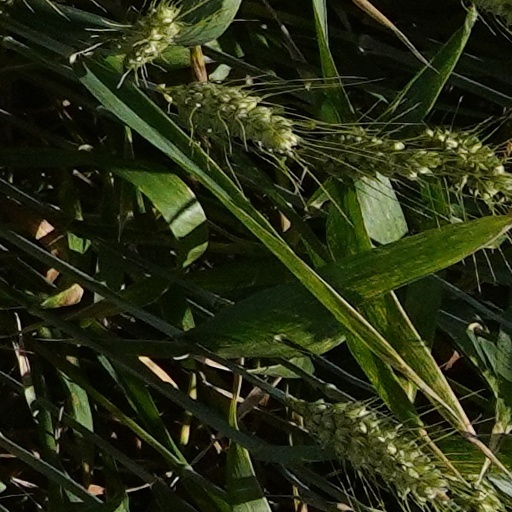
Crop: wheat